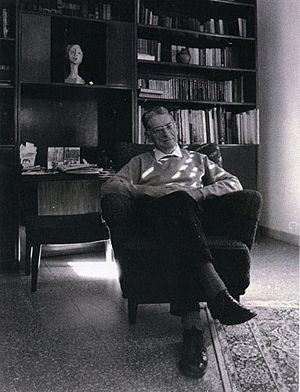
Mordecai Seter, est un compositeur israélien, né en Russie.